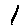
Label: 1